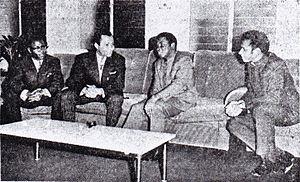
Dans le salon du Palais du peuple, le commandant Marian Ngouabi en présence de notre chargé d'Affaires en RPC et de M. Lopes, ministre de l'Education de la RPC.